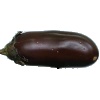
Label: Eggplant 1